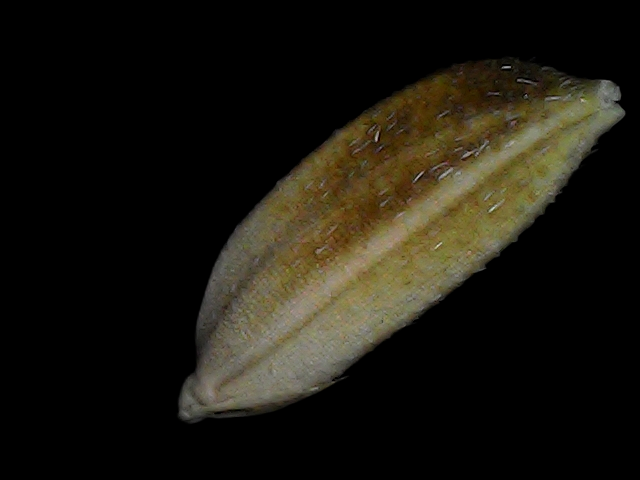
Rice variety: Bd91